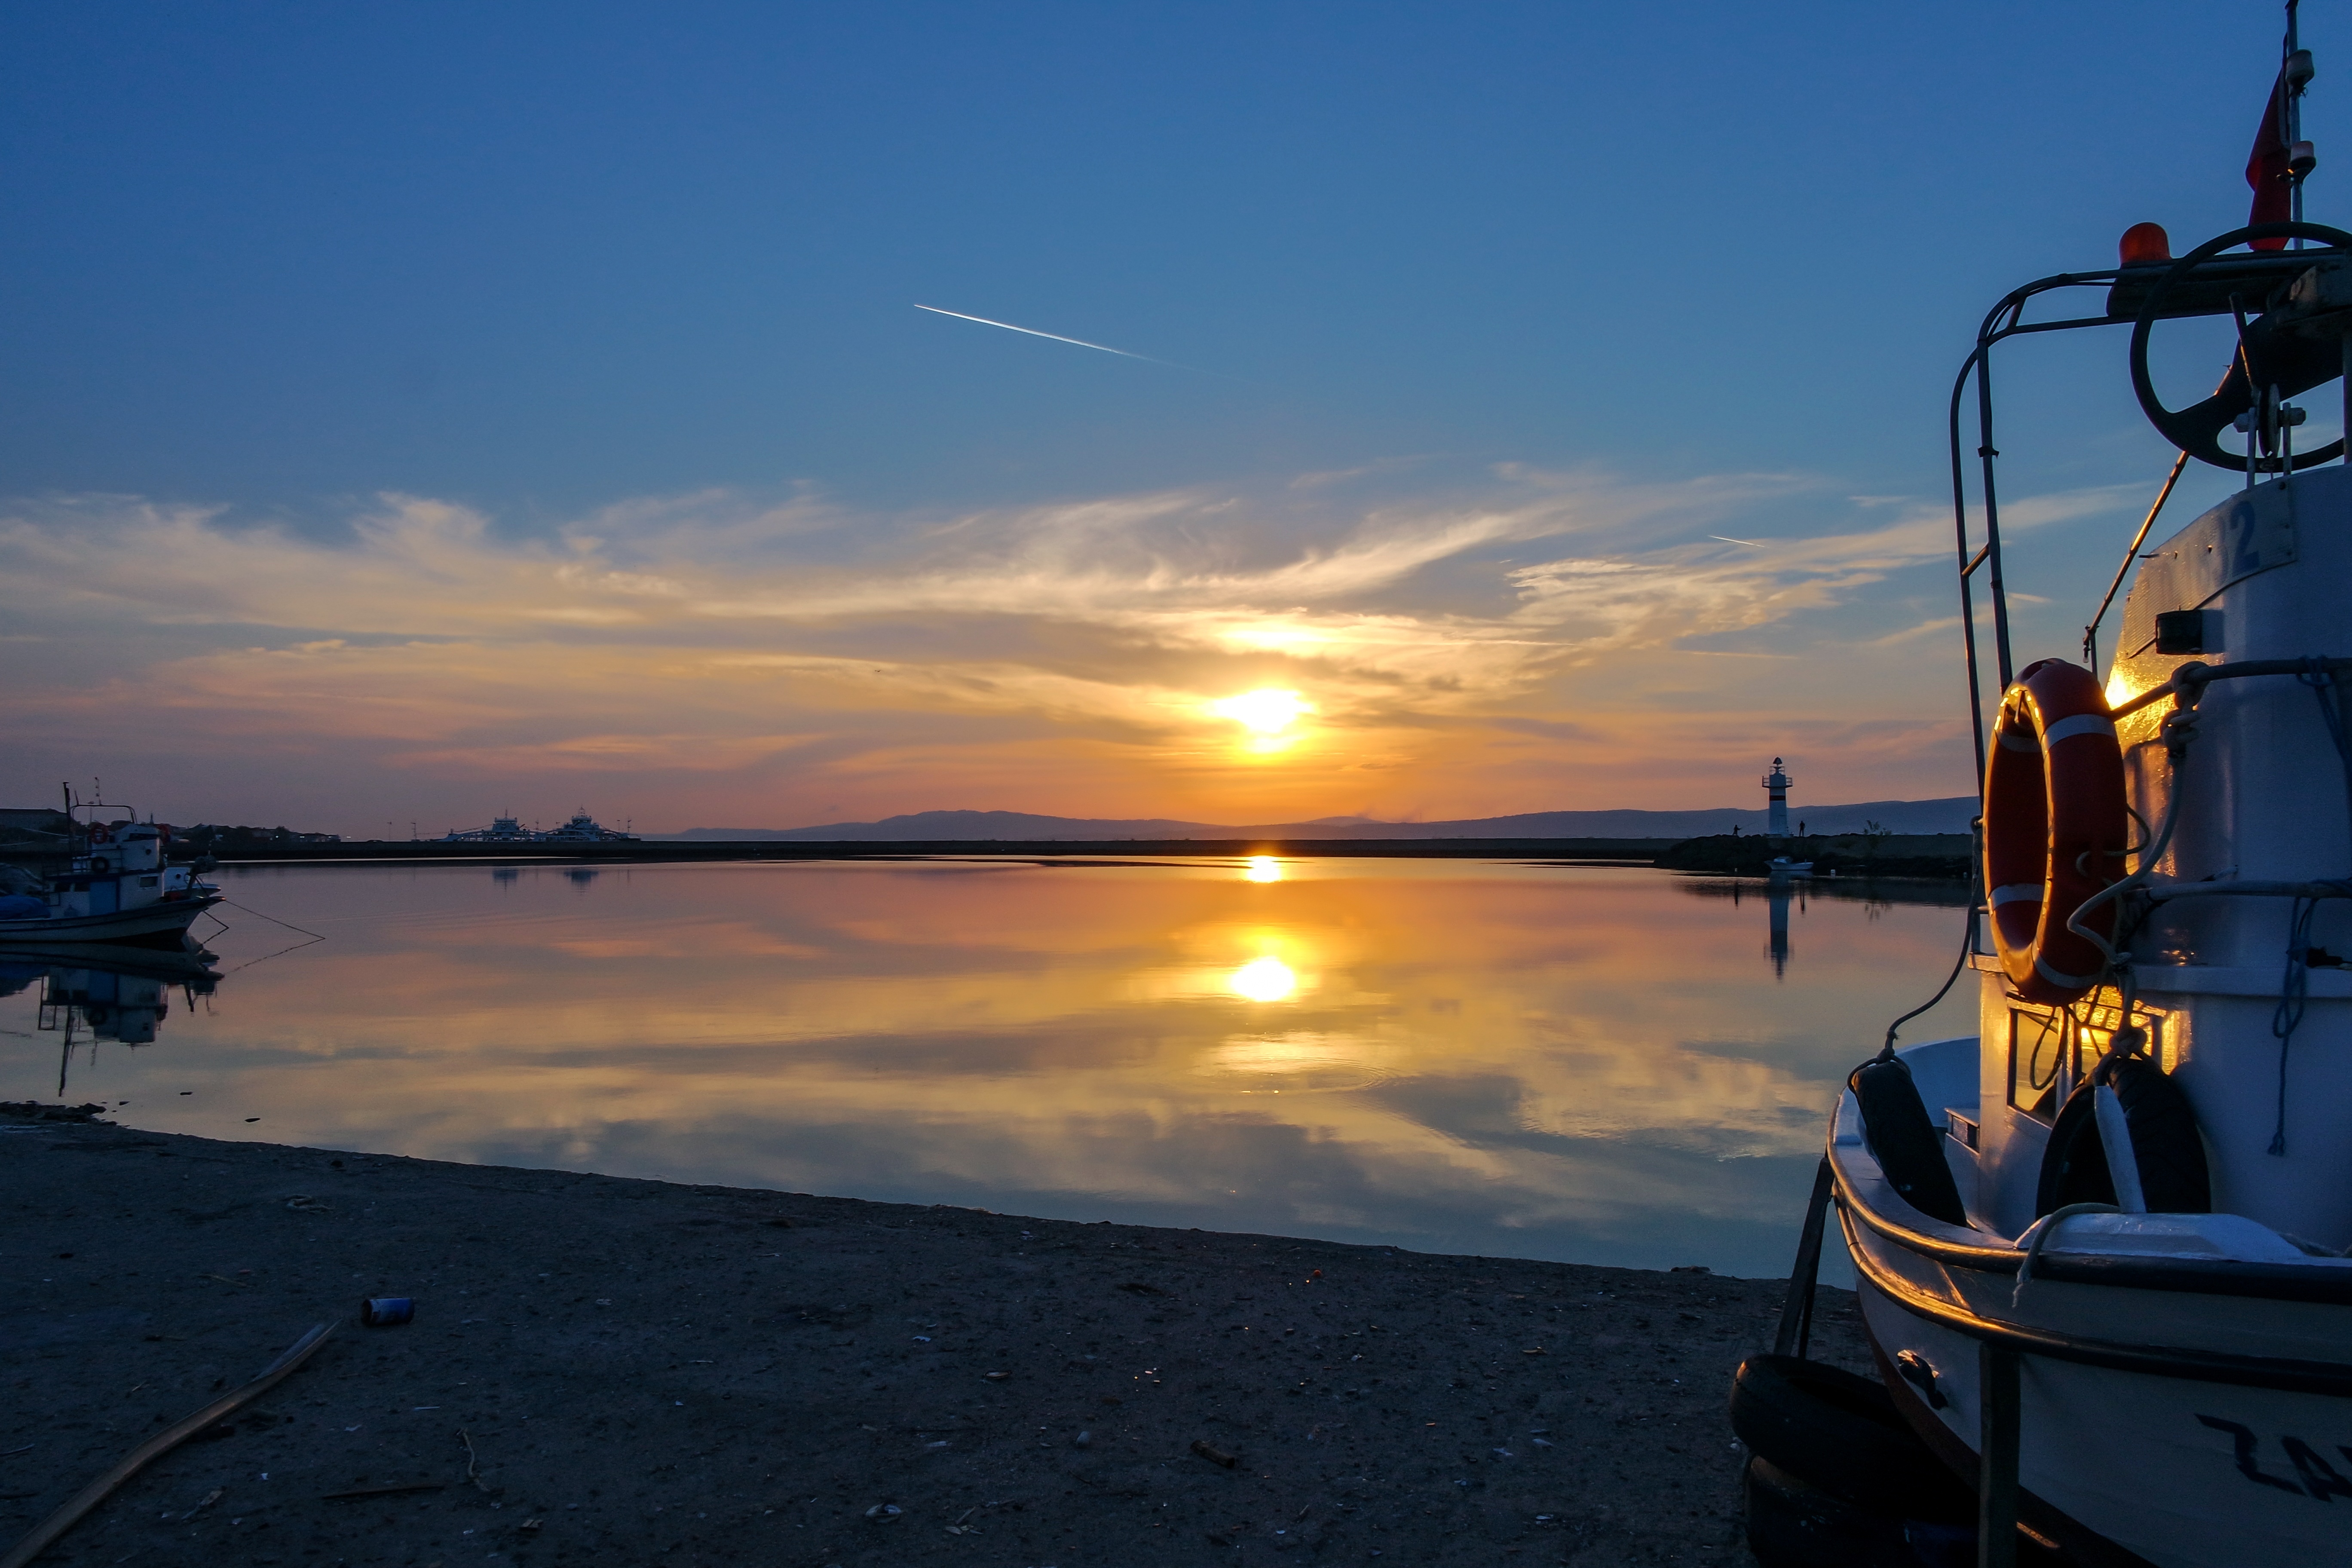
beach, landscape, sea, coast, ocean, horizon, cloud, sky, sunrise, sunset, boat, morning, dawn, coastal, dusk, evening, reflection, vehicle, bay, port, in the evening, background, marine, see, watercraft